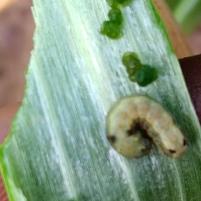
Crop: Onion
Condition: caterpillar-p